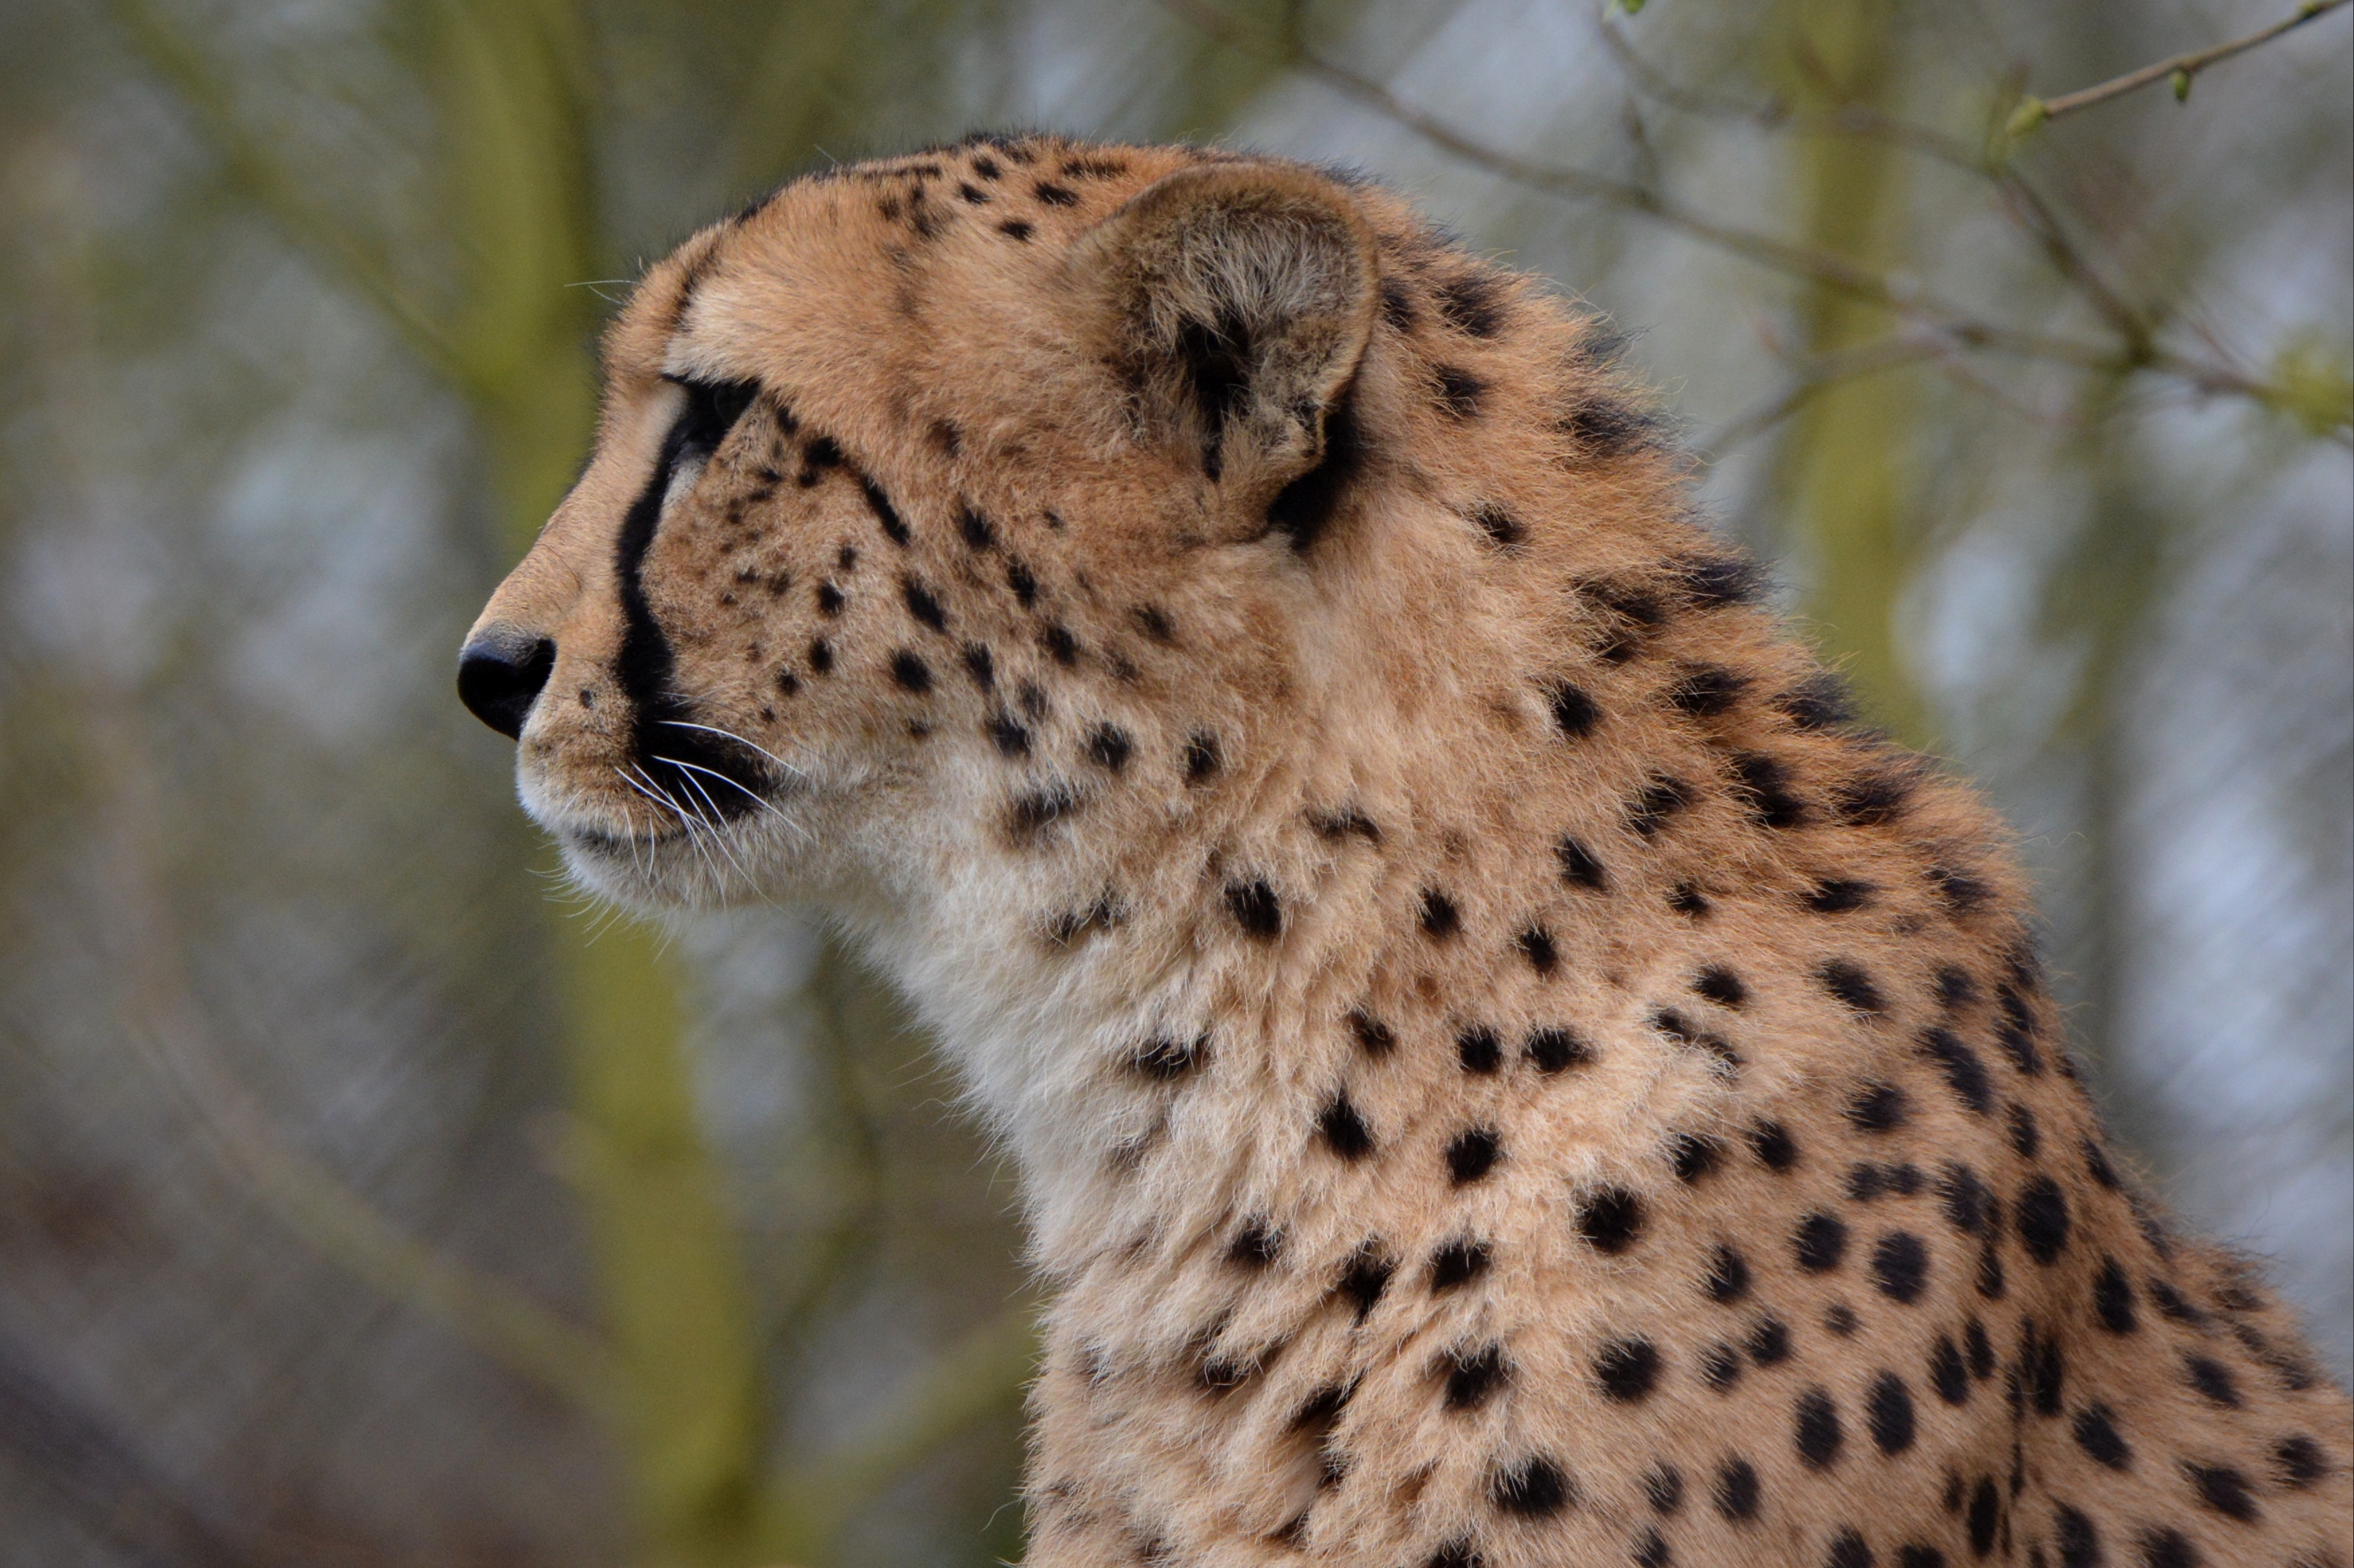
animal, wildlife, zoo, mammal, fauna, leopard, cheetah, whiskers, head, vertebrate, jaguar, safari, small to medium sized cats, cat like mammal